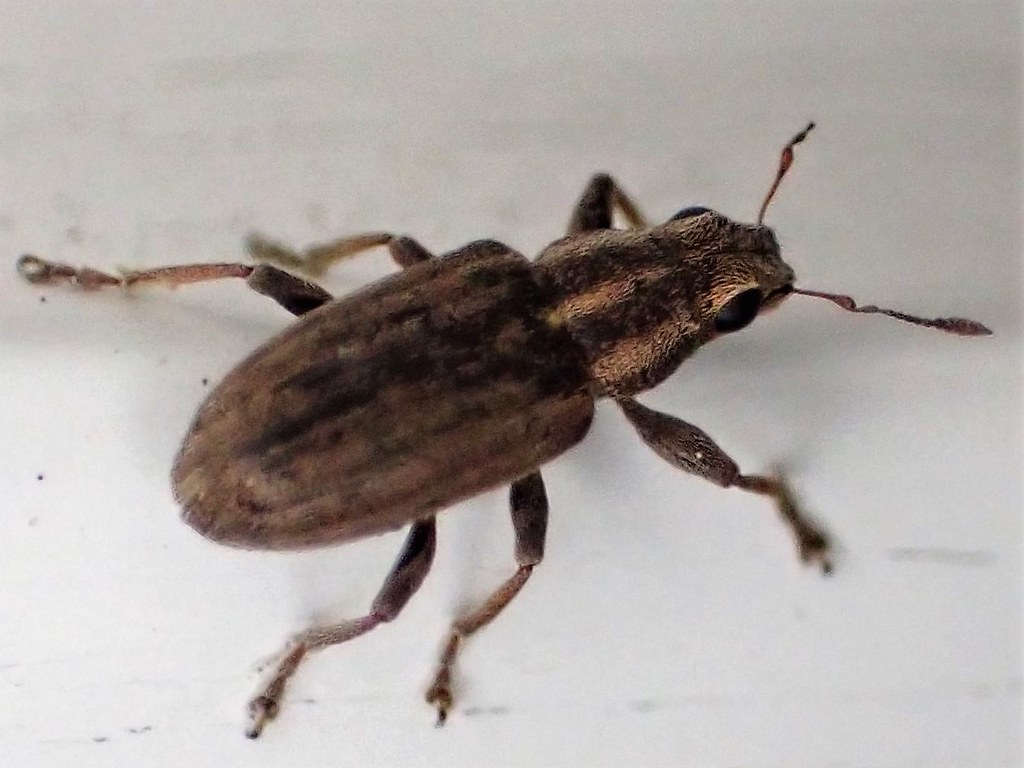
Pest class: pea_leaf_weevil